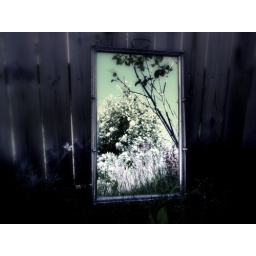
the little white flower beside the mirror